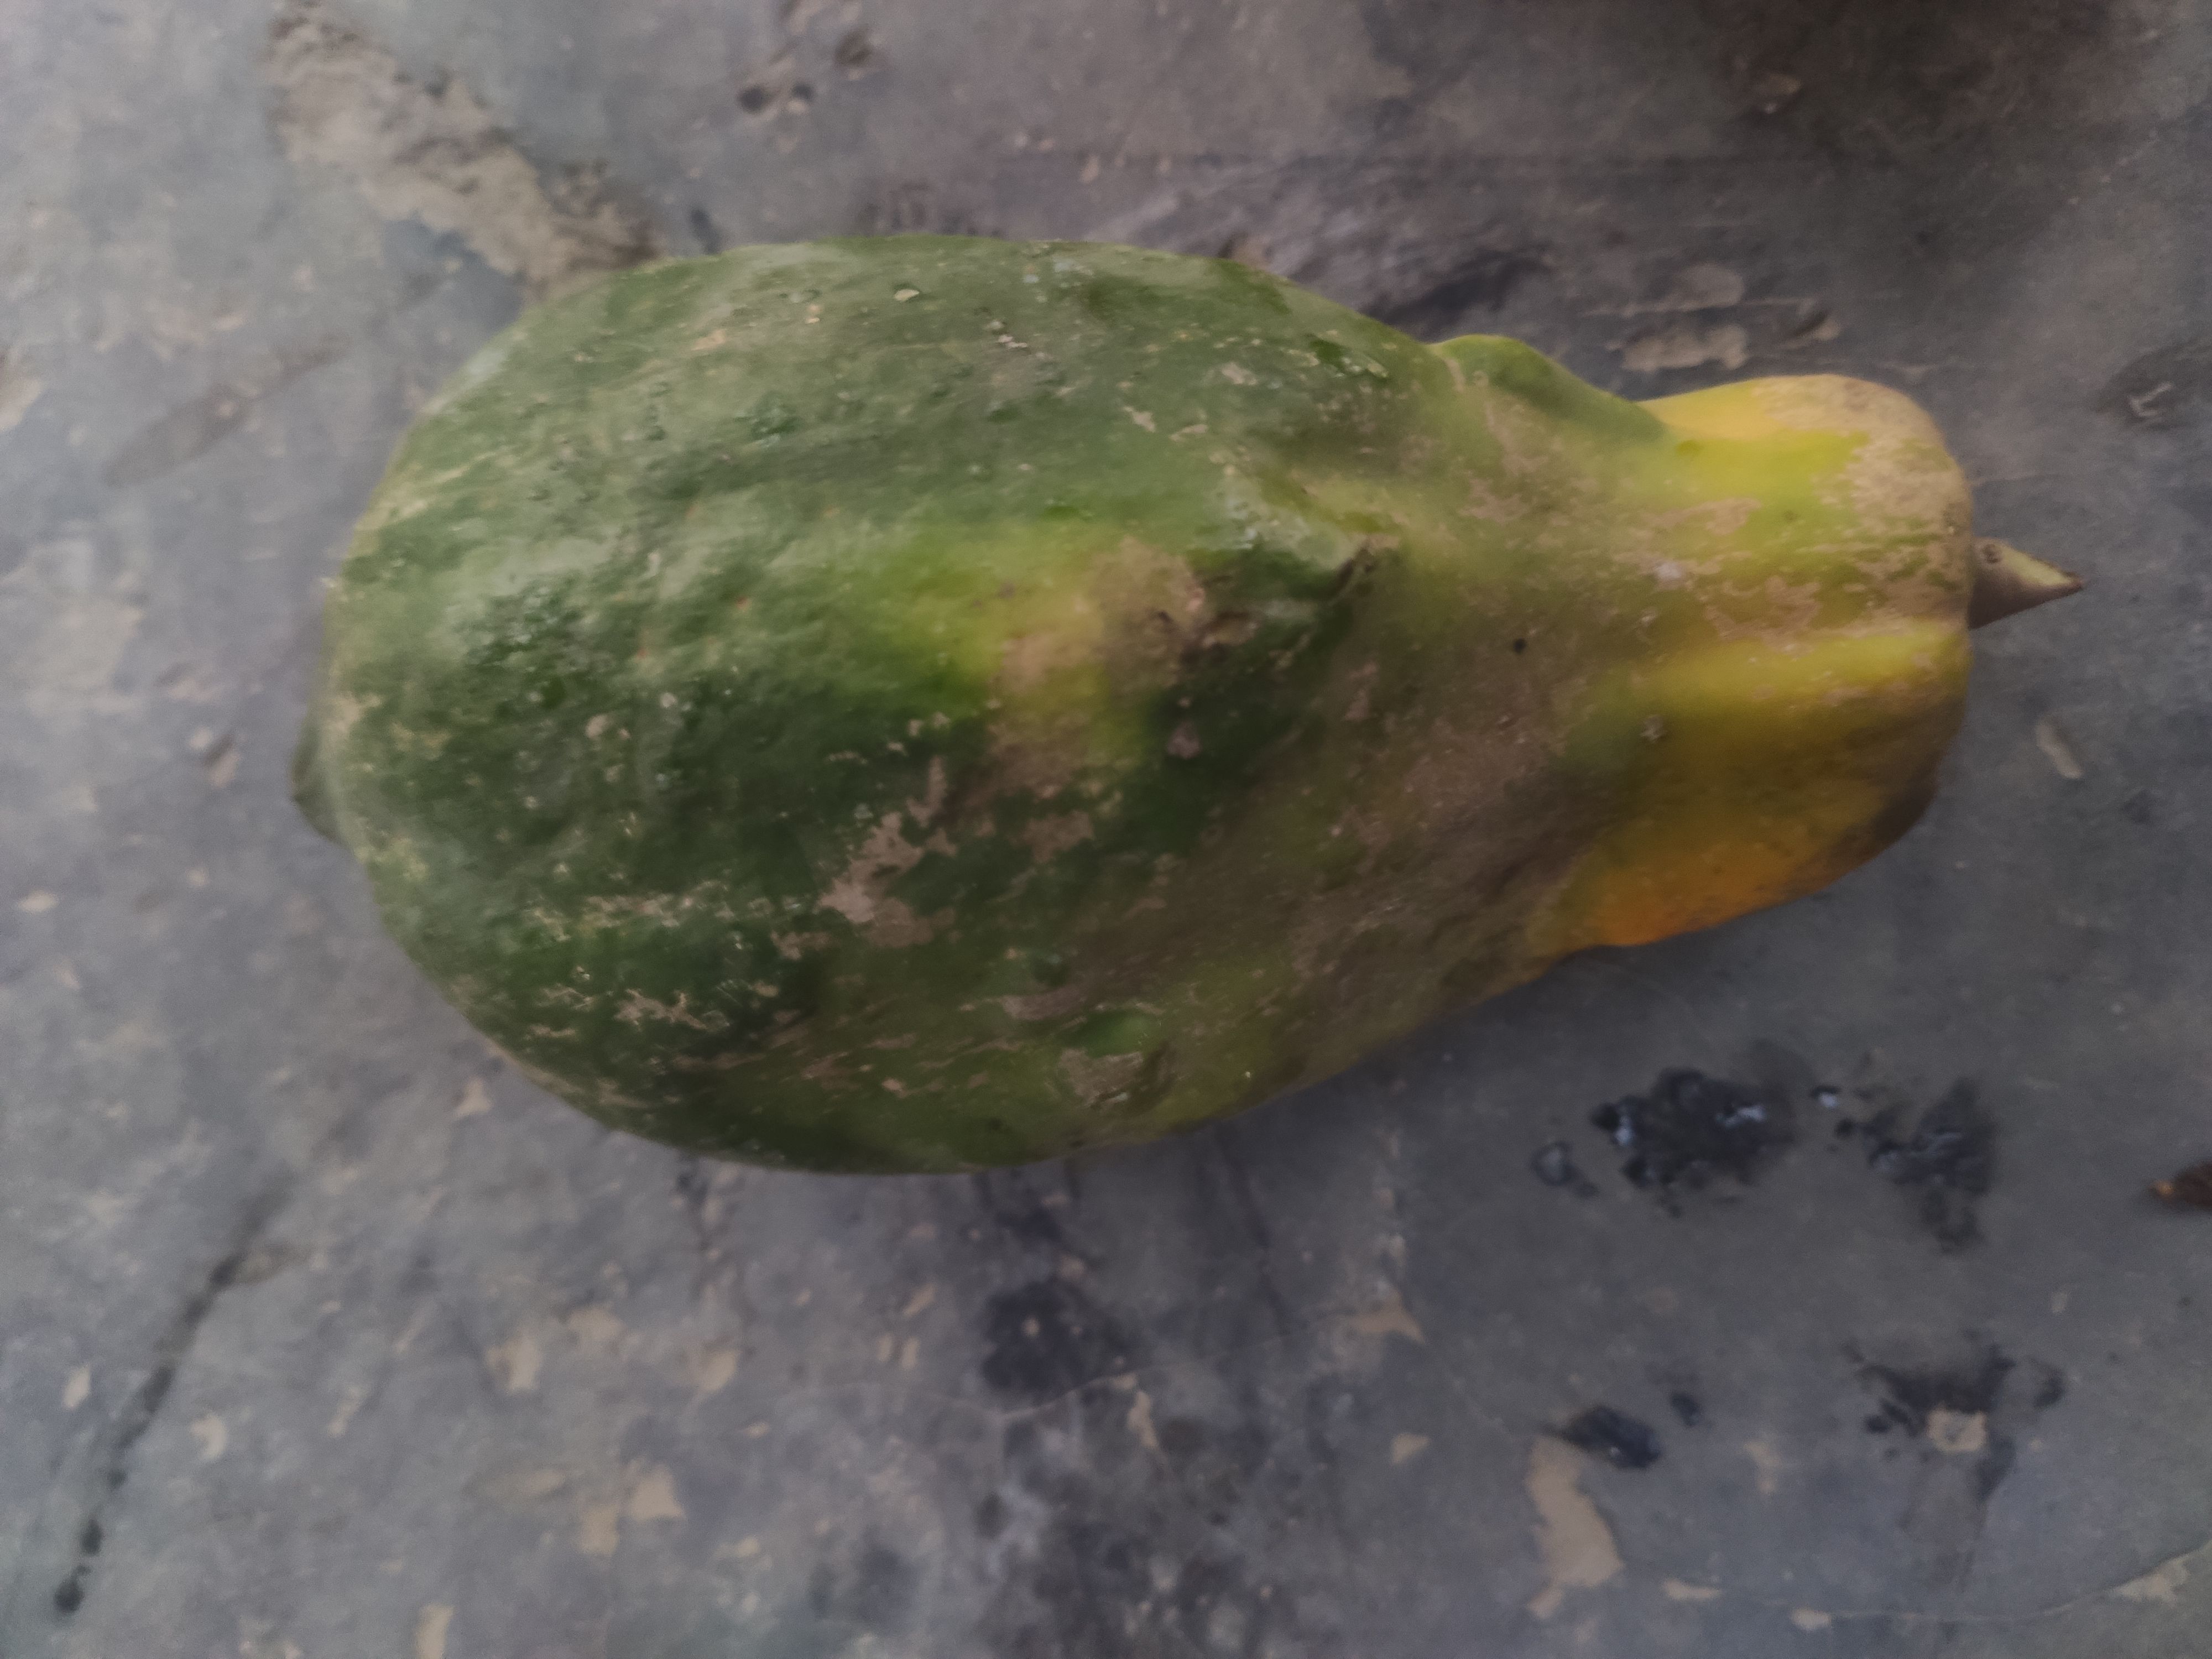
Fruit: papayas
Grade: 2nd-grade